.375 H&H Magnum

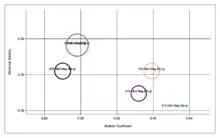
Sectional Density vs Ballistic Coefficient of some 375 Magnum cartridges

Bullets weighing are perfect for the largest cats such as the lion or tiger and other dangerous class 3 game. While these felines do not require extremely powerful cartridges, (a .300 Winchester Magnum can be considered a minimum for these cats), local requirements or regulations may require a larger cartridge than the .375 H&H Magnum. This range of bullets also is a great choice for most plains game species in Africa and for elk, red deer, and moose (called elk in Europe) in North America and Europe.